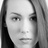
Emotion: neutral